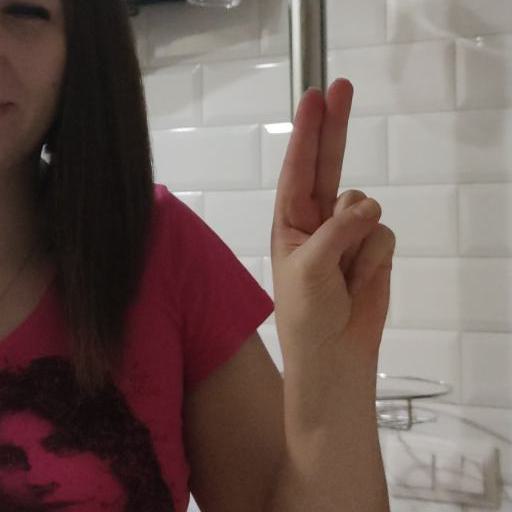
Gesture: two_up